Mel Gibson

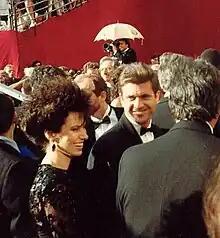
Gibson and Moore at the 60th Academy Awards in 1988

In June 2016, Gibson announced that he will reunite with "Braveheart" screenwriter Randall Wallace to make a sequel for "The Passion of the Christ", focusing on the resurrection of Jesus. In early November 2016, Gibson revealed on "The Late Show with Stephen Colbert" that the sequel's title will be "". He also stated that the project could "probably be three years off" because "it's a big subject". In January 2023, it was reported that the sequel will begin filming later that year. In November 2016, the film critic Matt Zoller Seitz named Gibson "the pre-eminent religious filmmaker in the United States".